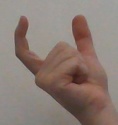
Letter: nun